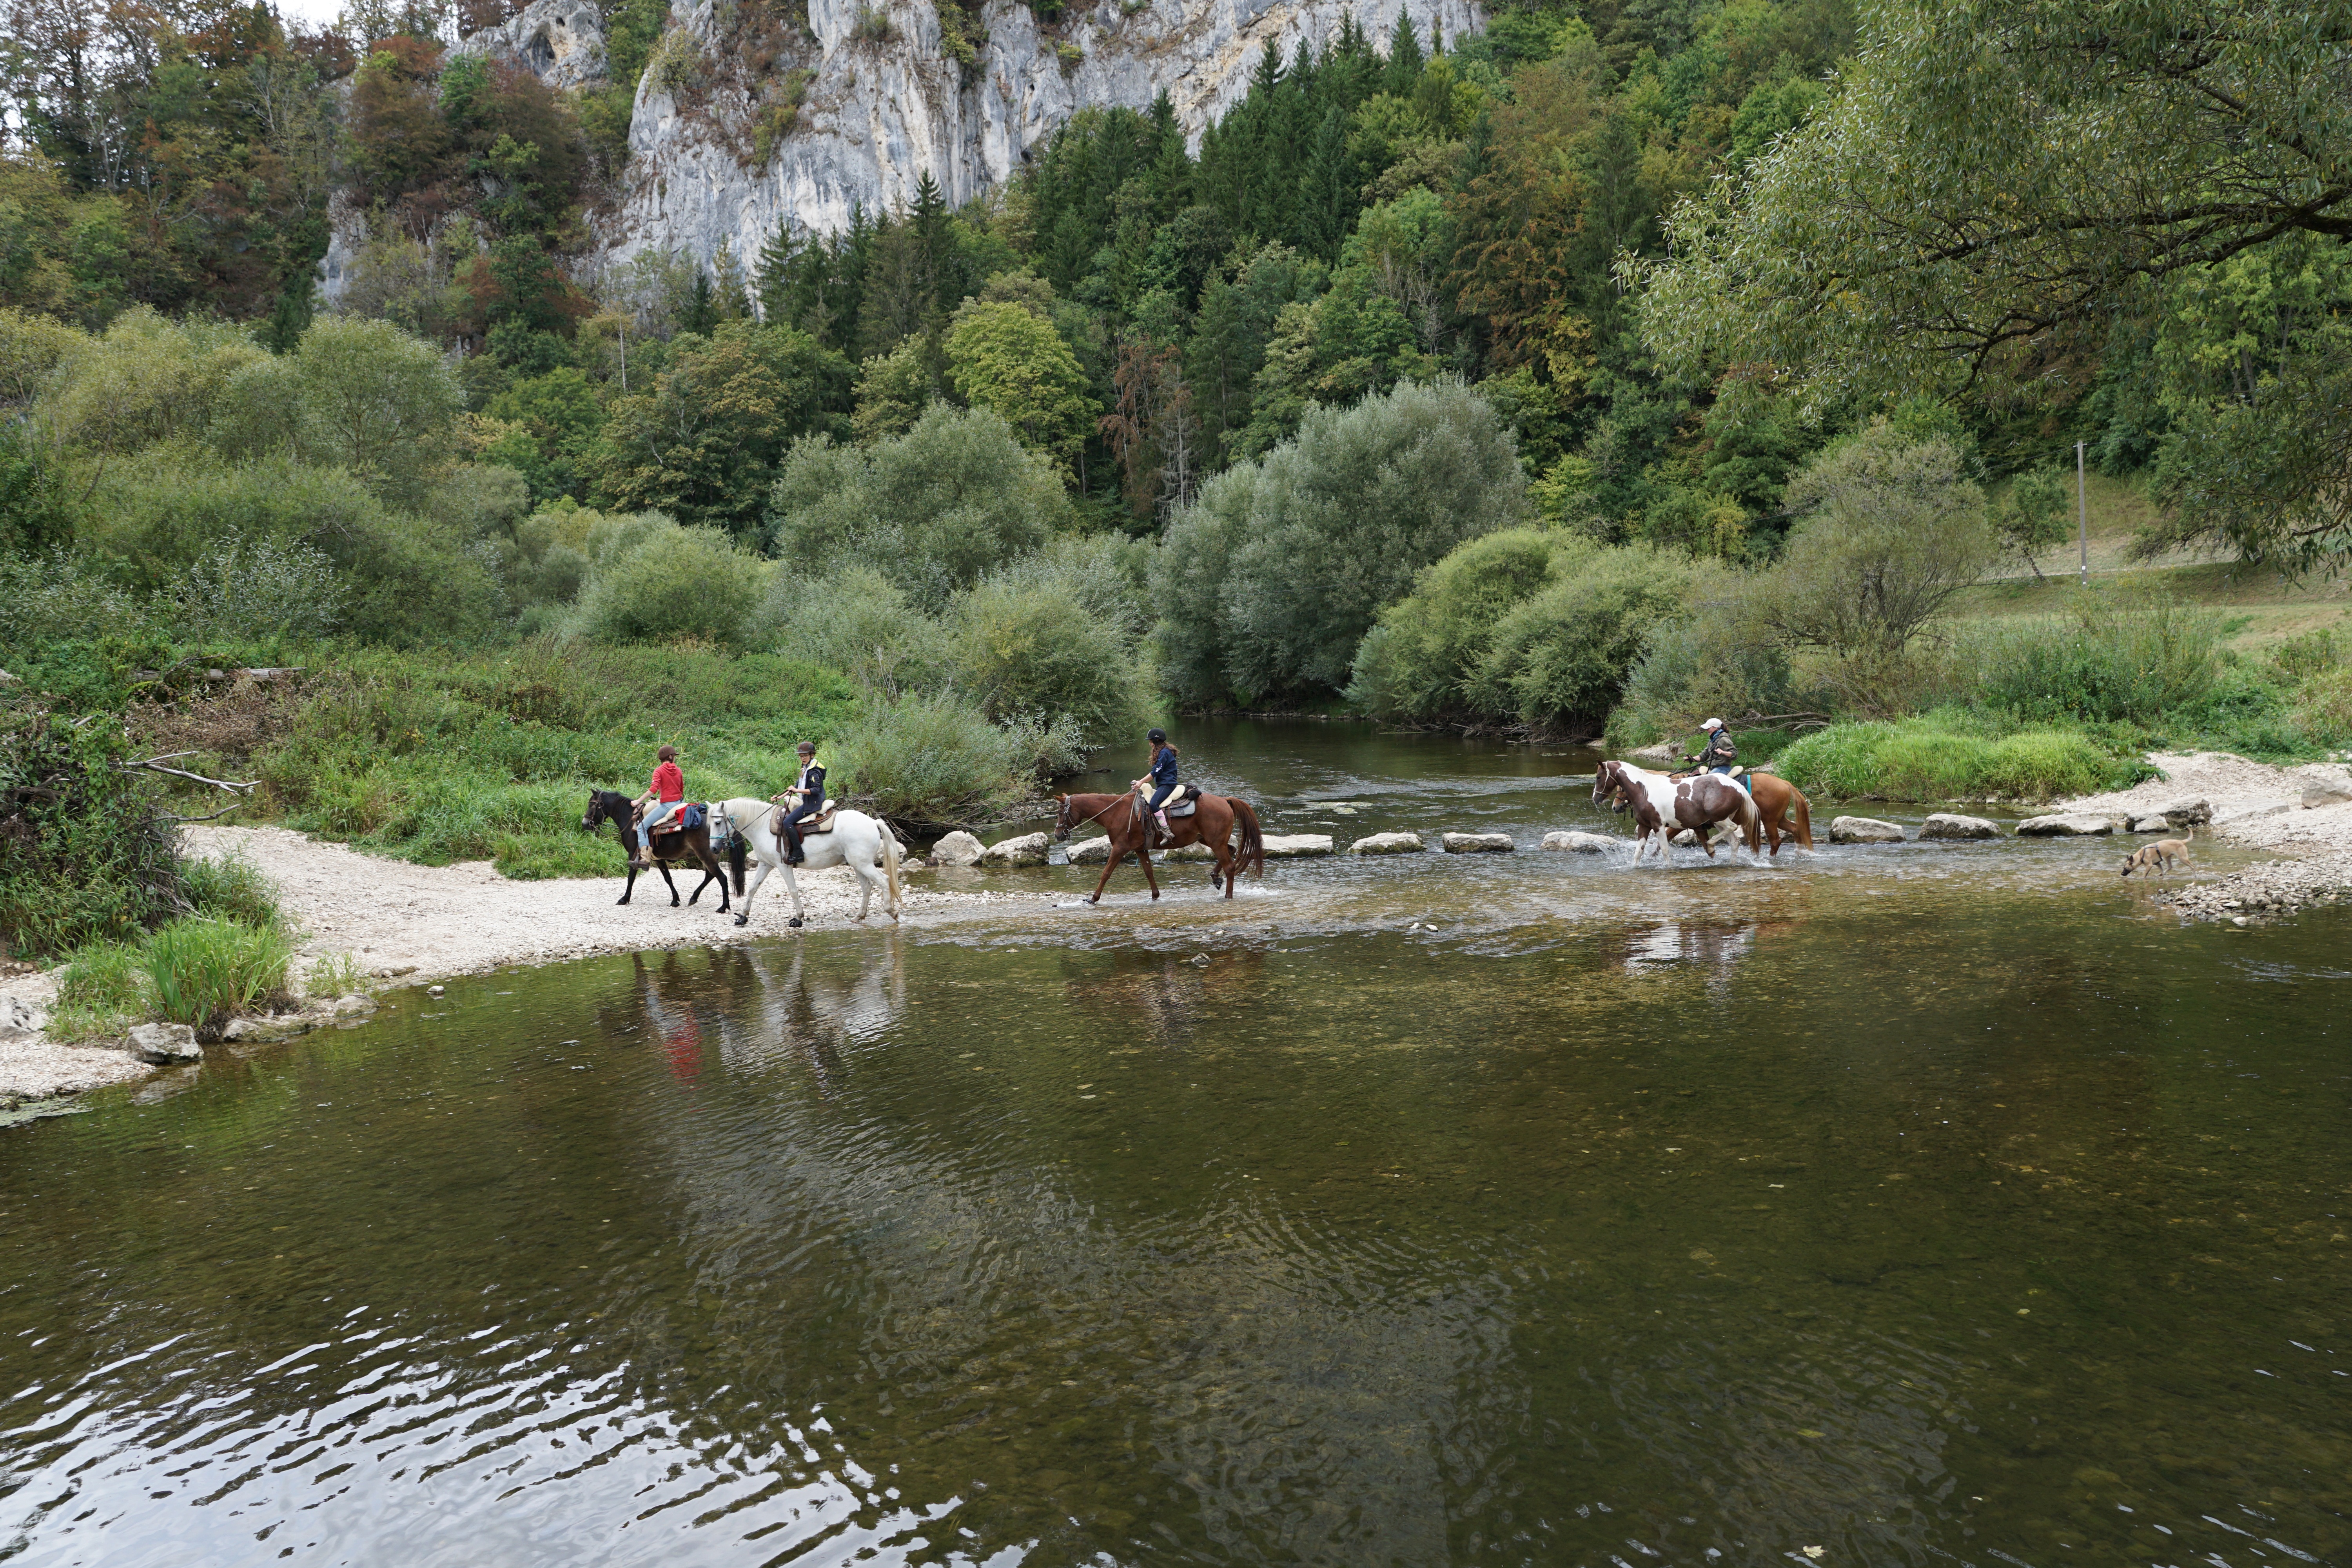
water, girl, woman, sport, boat, animal, river, canoe, recreation, vehicle, rapid, ride, cross, horses, stones, danube, sports, boating, germany, raft, danube valley, fridingen, beuron, donauwelle, rafting, outdoor recreation